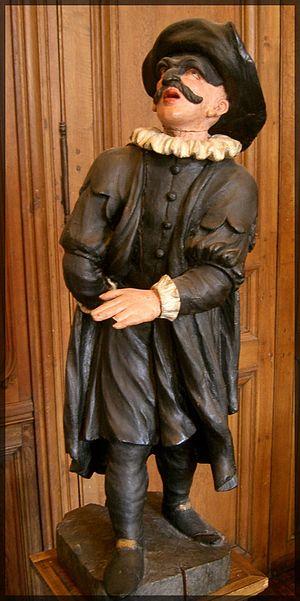
Le Docteur « Il Dottore Balanzone » en italien, est un personnage type de la commedia dell'arte. Il est, avec Pantalon et Cassandre, l’un des vieillards de la troupe. Il vient traditionnellement de Bologne.
Bologne et de la province de même nom et l'une des principales villes d'Italie. Bologne compte environ 390 000 habitants (les Bolonais) et son aire urbaine regroupe 1 005 000 habitants.